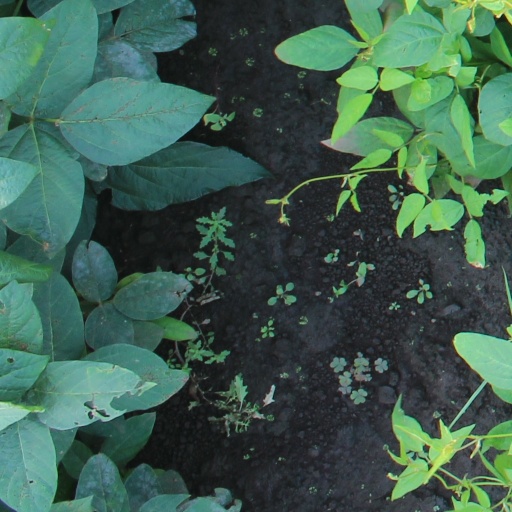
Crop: soybean